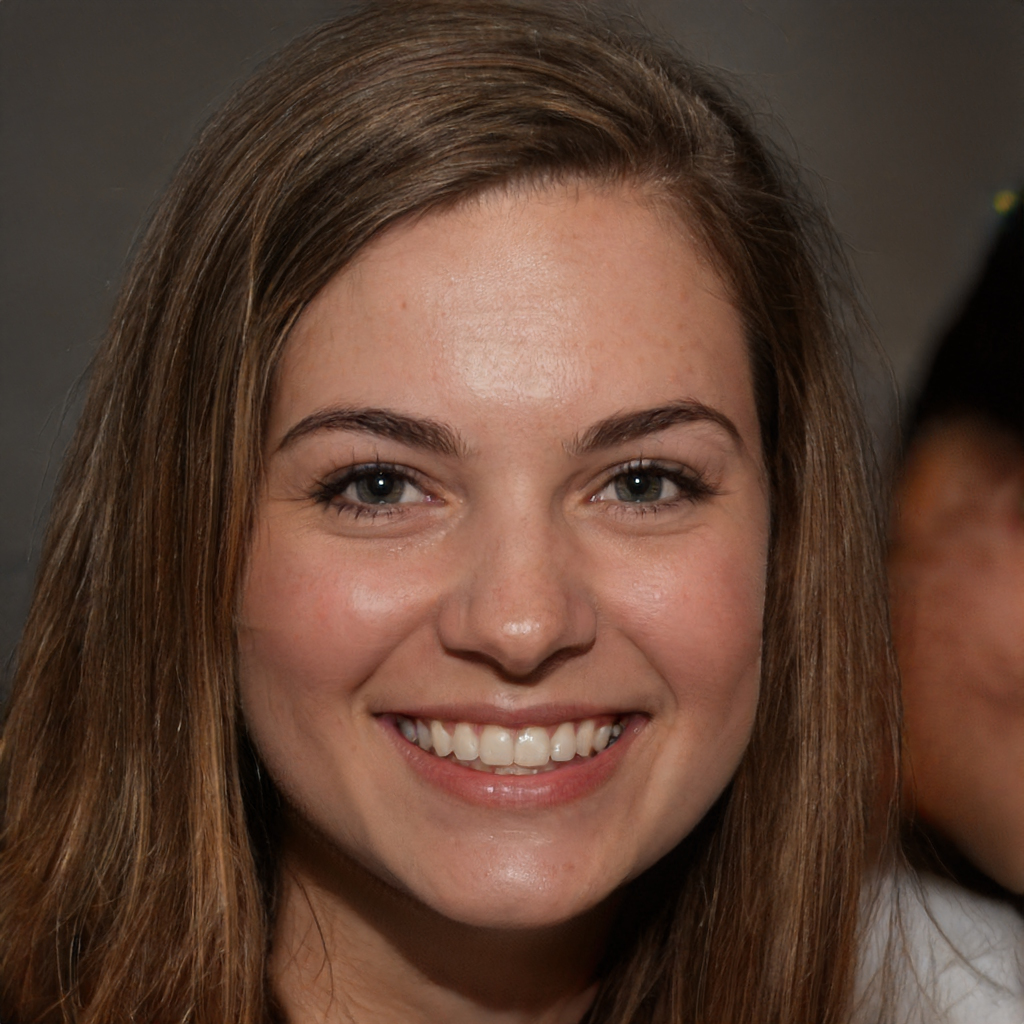
Portrait style: Real Portrait